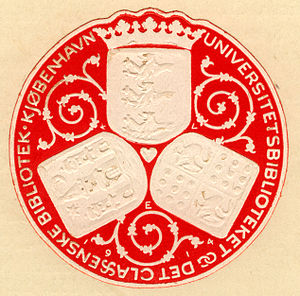
Ekslibris
Københavns Universitetsbiblioteks logo og ekslibris. Det blev designet i 1912 af grafikeren Knud V. Engelhardt og historikeren og heraldikeren Anders Thiset. Øverst ses våbenskjoldet for Københavns Universitet til højre for Johan Frederik Classen og til venstre for København.
Ekslibris tidligere exlibris er et ejermærke i en bog.